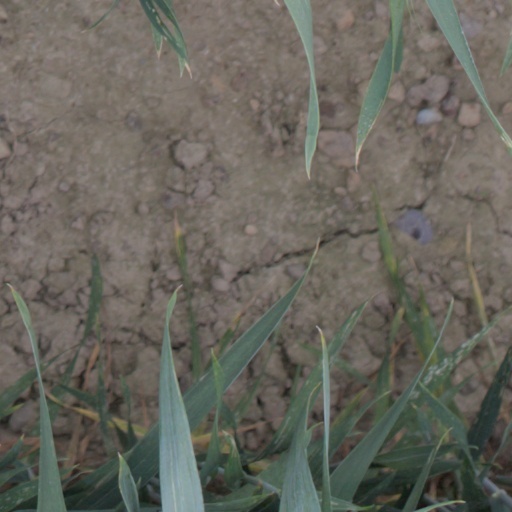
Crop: wheat